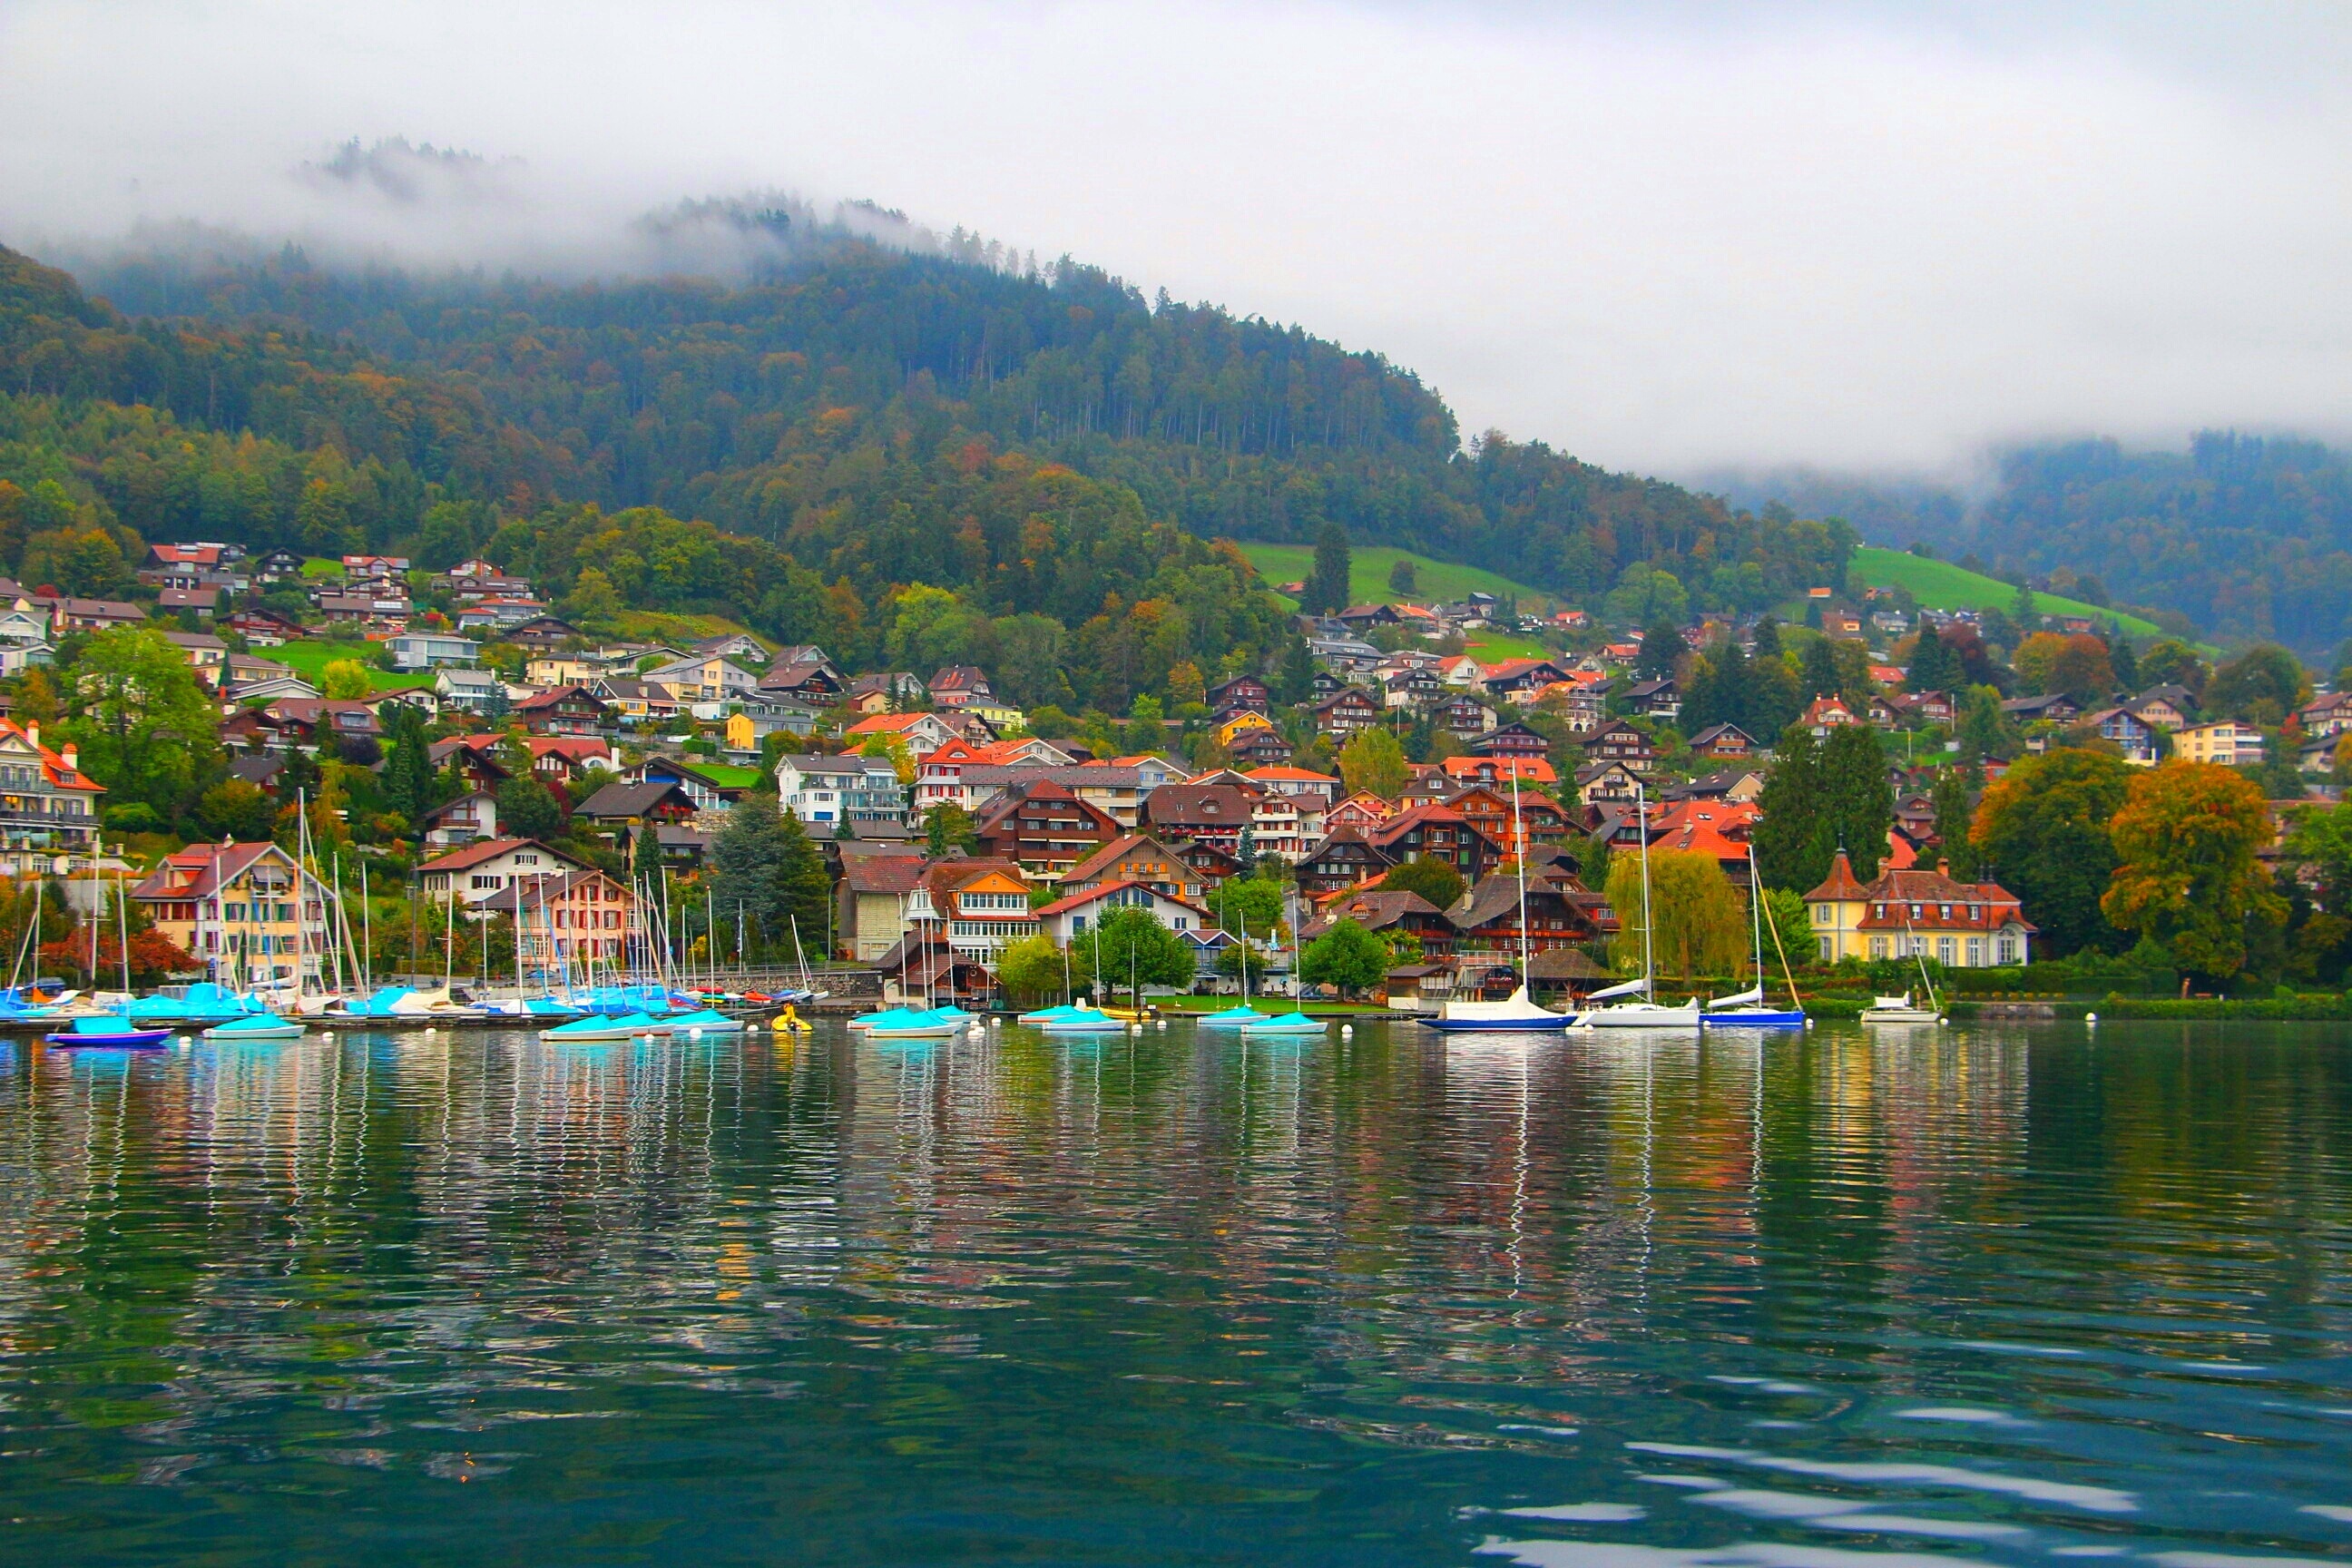
sea, lake, town, village, calm, bay, colorful, body of water, cool, blue lake, switzerland, lake thun, easy life